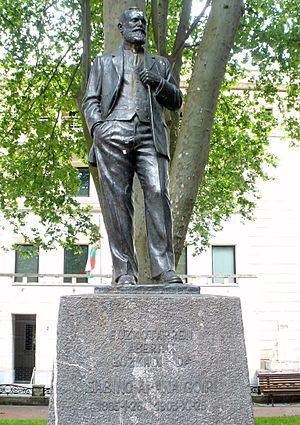
Sabino Arana Goiri, né le 26 janvier 1865 à Abando et mort le 25 novembre 1903 à Sukarrieta, est un penseur, leader basque et fondateur du nationalisme basque. C'est aussi un poète et bertsolari de langue basque.